Samuel Van Leer

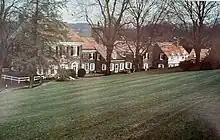
Reading Furnace Mansion

After his retirement from the military, Captain Samuel went on to grow his Iron business in Reading Furnace, formerly owned by his grandfather William Branson. He lived in the historical mansion on site with his wife Hannah.